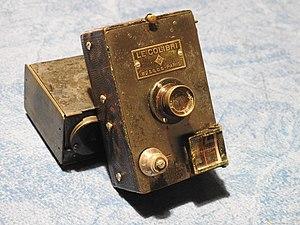
Le Colibri, appareil photo de poche pliant de format 4
Étienne Mollier, né le 25 décembre 1876 à Saint-Laurent-du-Pont et mort le 30 juin 1962 à Paris, est un inventeur français. Il est un des précurseurs de l’utilisation du format 35 mm en photographie avec son appareil Cent-Vues, conçu en 1909. En 1937, il met au point le premier rétroprojecteur commercialisé en France, L’Omniscope horizontal.